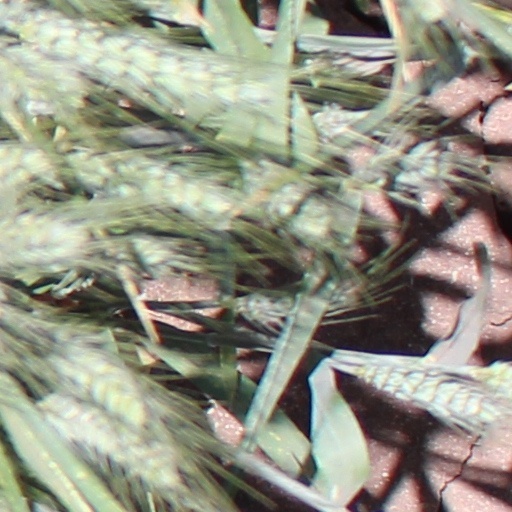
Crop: wheat